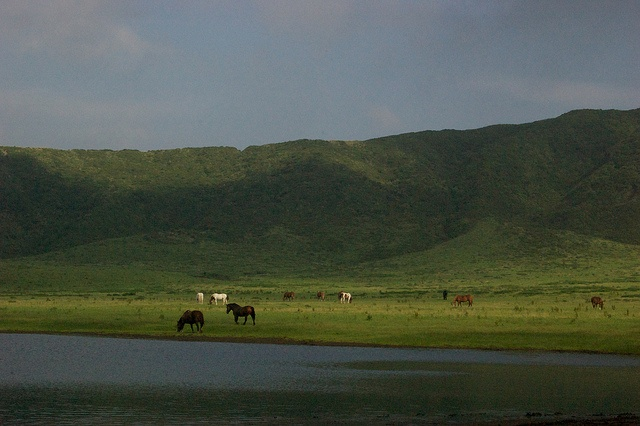
several horses grazing on a green mountain area near a lake
A valley photo with horses grazing in the background.
A large green, grassy area with horses that are grazing.
A lush green valley with grazing horses and a river.
Two horses are by the water and there are a bunch of horses in the distance on a grassy field.